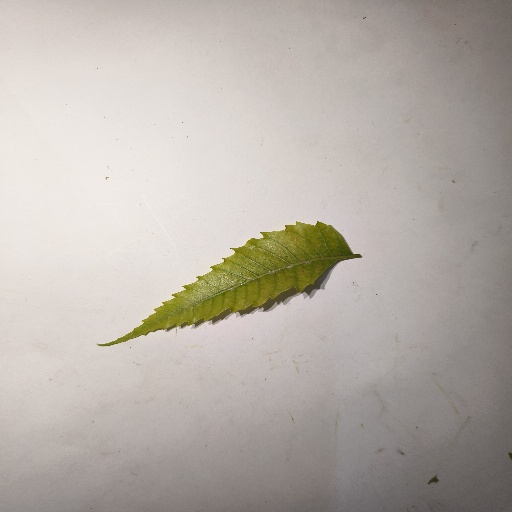
Species: Neem
Leaf condition: Yellow Leaf